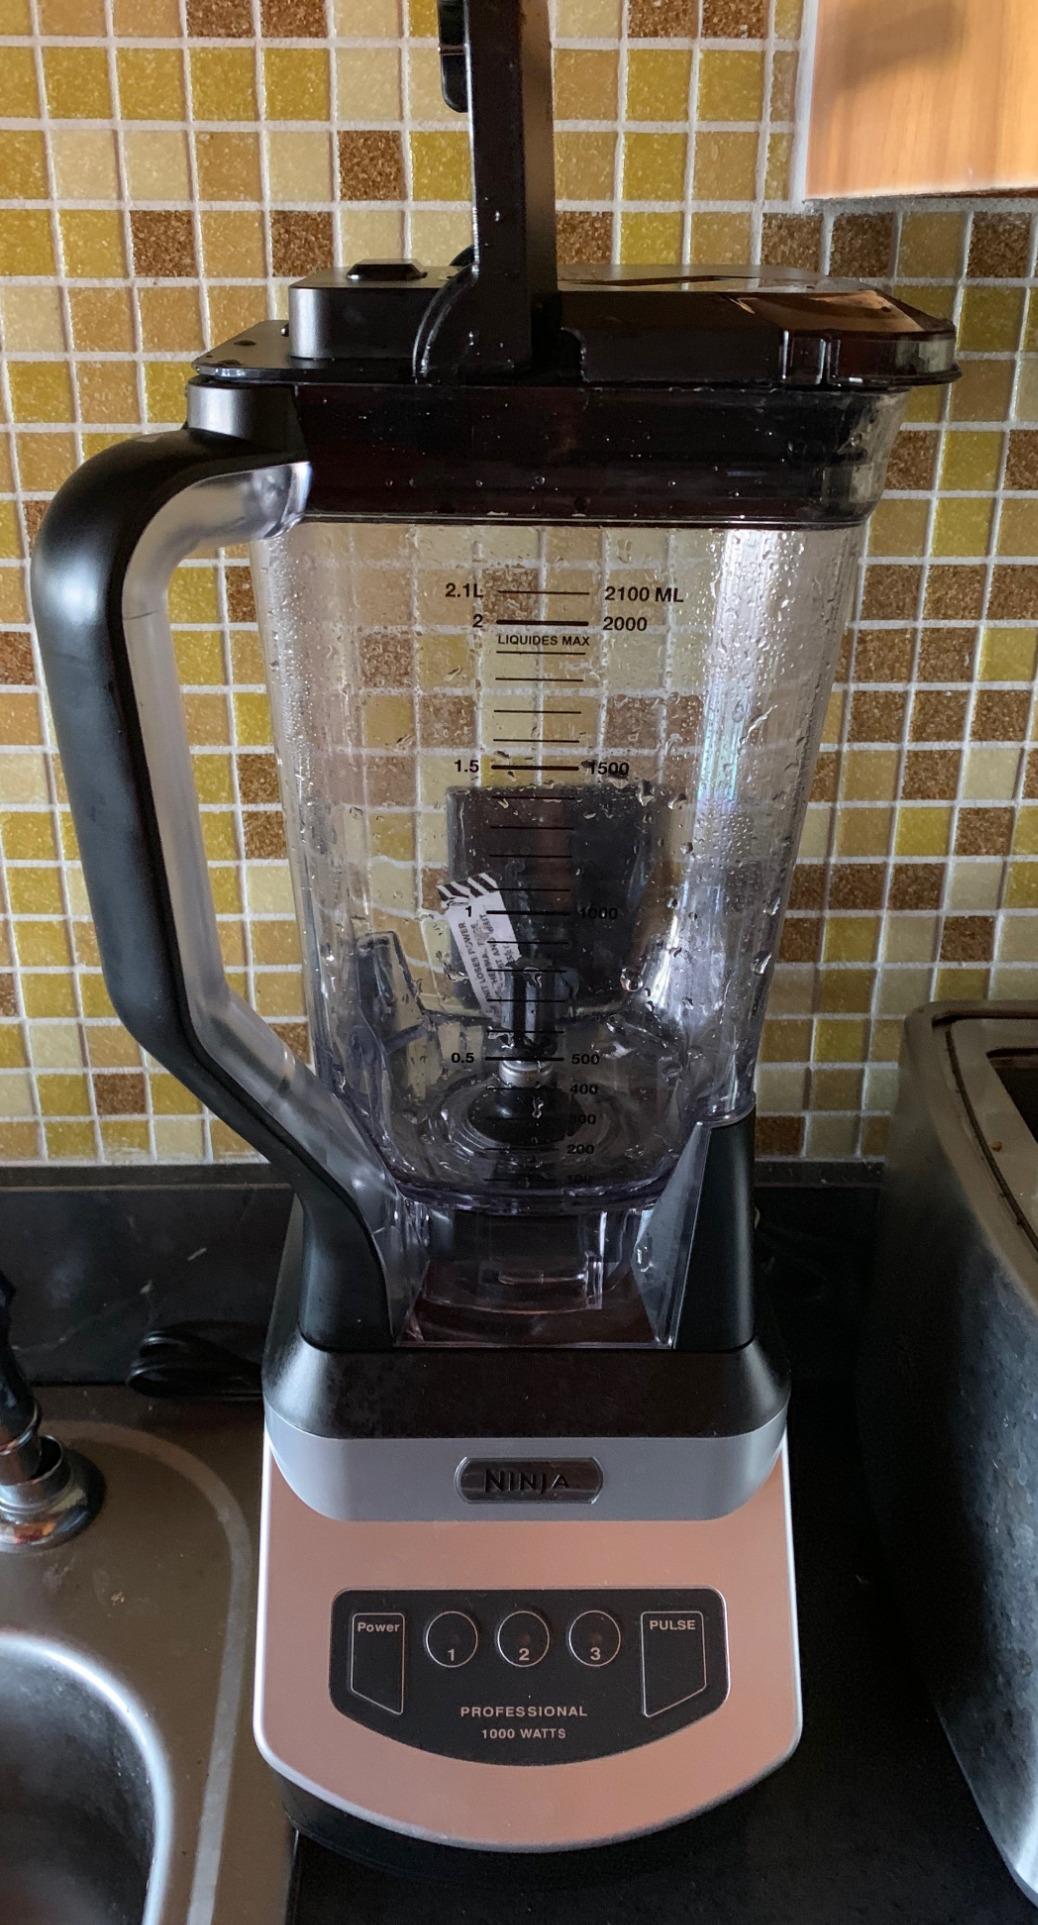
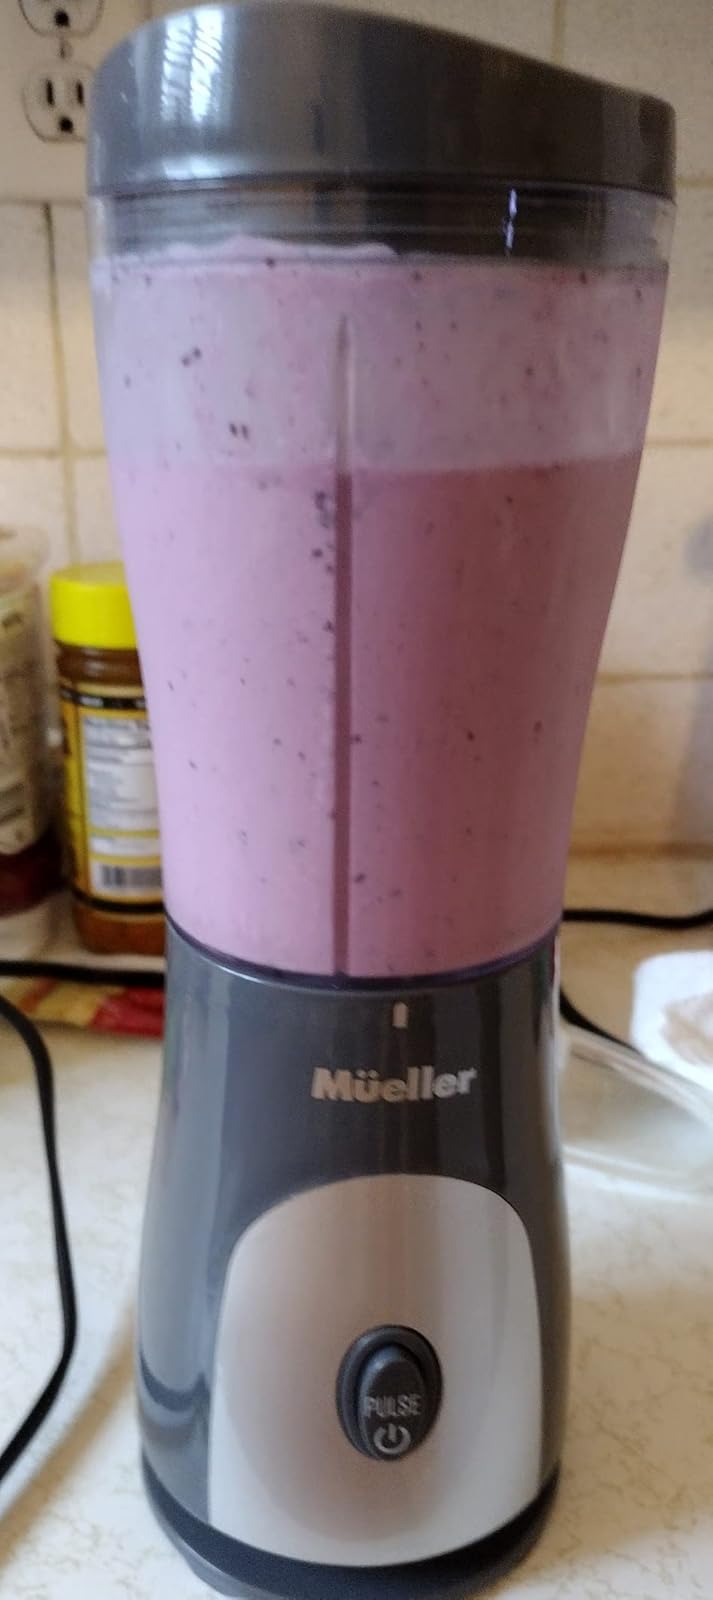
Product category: items_blender
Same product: no